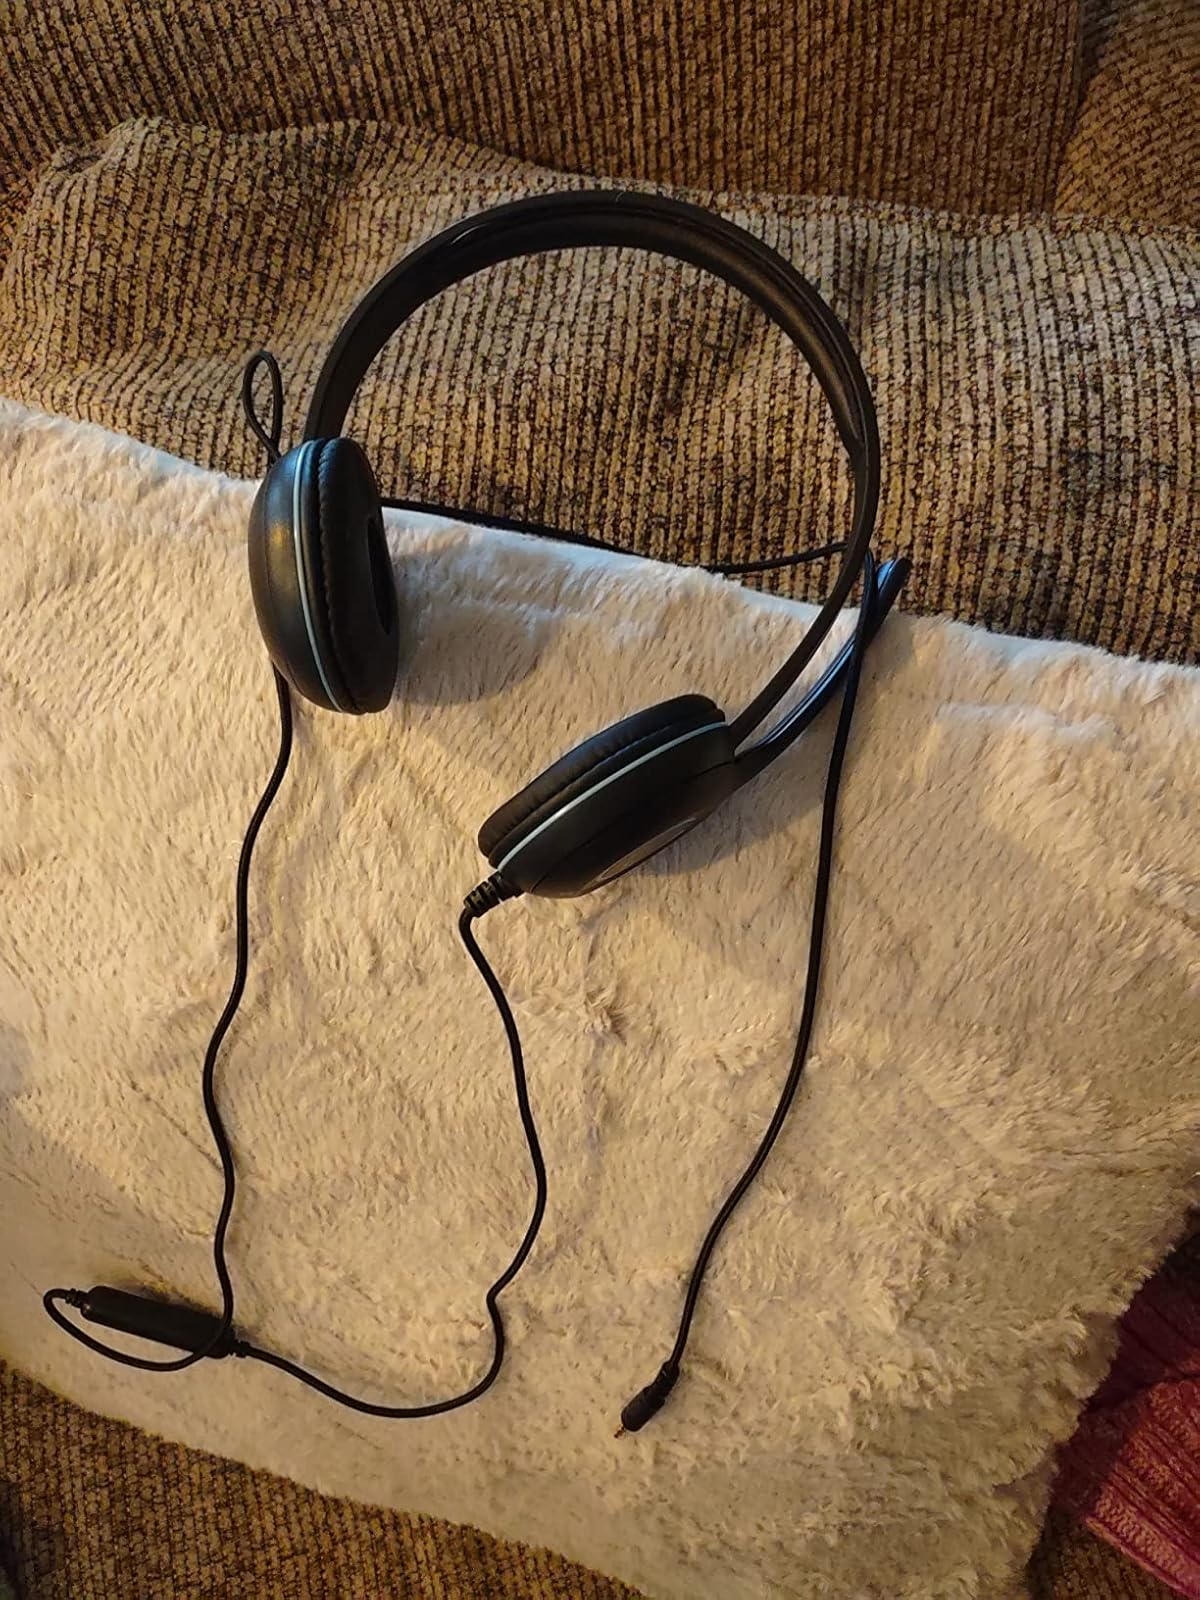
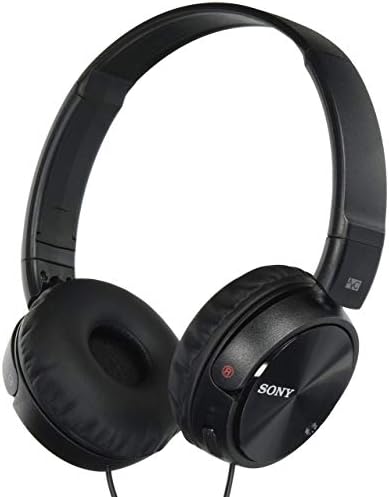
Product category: headphones
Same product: no